Frankenweenie (2012 film)

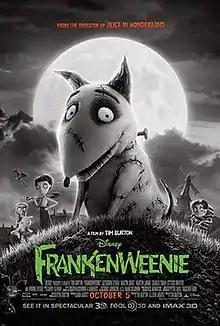
Theatrical release poster

Frankenweenie is a 2012 American gothic 3D stop-motion animated science fiction horror comedy film directed by Tim Burton, written by John August, and starring Catherine O'Hara, Martin Short, Martin Landau, Charlie Tahan, Atticus Shaffer, and Winona Ryder. A co-production between Walt Disney Pictures and Tim Burton Productions, it is a feature-length remake of Disney and Burton's 1984 short film of the same name, and is also both a parody of and homage to the 1931 film "Frankenstein", based on Mary Shelley's 1818 book "Frankenstein; or, The Modern Prometheus". The film follows a boy named Victor Frankenstein who uses the power of electricity to resurrect his dead Bull Terrier, Sparky, but his peers discover what he has done and reanimate their own deceased pets and other creatures, resulting in mayhem.